Dishwashing liquid

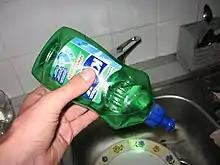
Dishwashing liquid in use

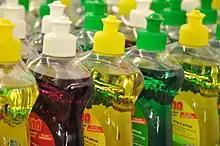
Dishwashing liquid with different dyes/scents

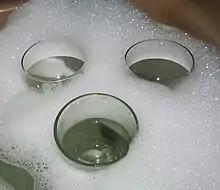
Water and dishwashing liquid mixing to form foam

Dishwashing liquid (washing-up liquid or fairy liquid in British English), also known as dishwashing soap, dish detergent, or dish soap, is a detergent used in dishwashing. Dishwashing detergent for dishwashers comes in various forms such as cartridges, gels, liquids, packs, powder, and tablets. It is usually a highly-foamy mixture of surfactants with low skin irritation that consumers primarily use for washing glasses, plates, cutlery, and cooking utensils. In addition to its primary use, dishwashing liquid is also used for various informal applications, like creating bubbles, clothes washing, and cleaning off wildlife affected by oil spills.